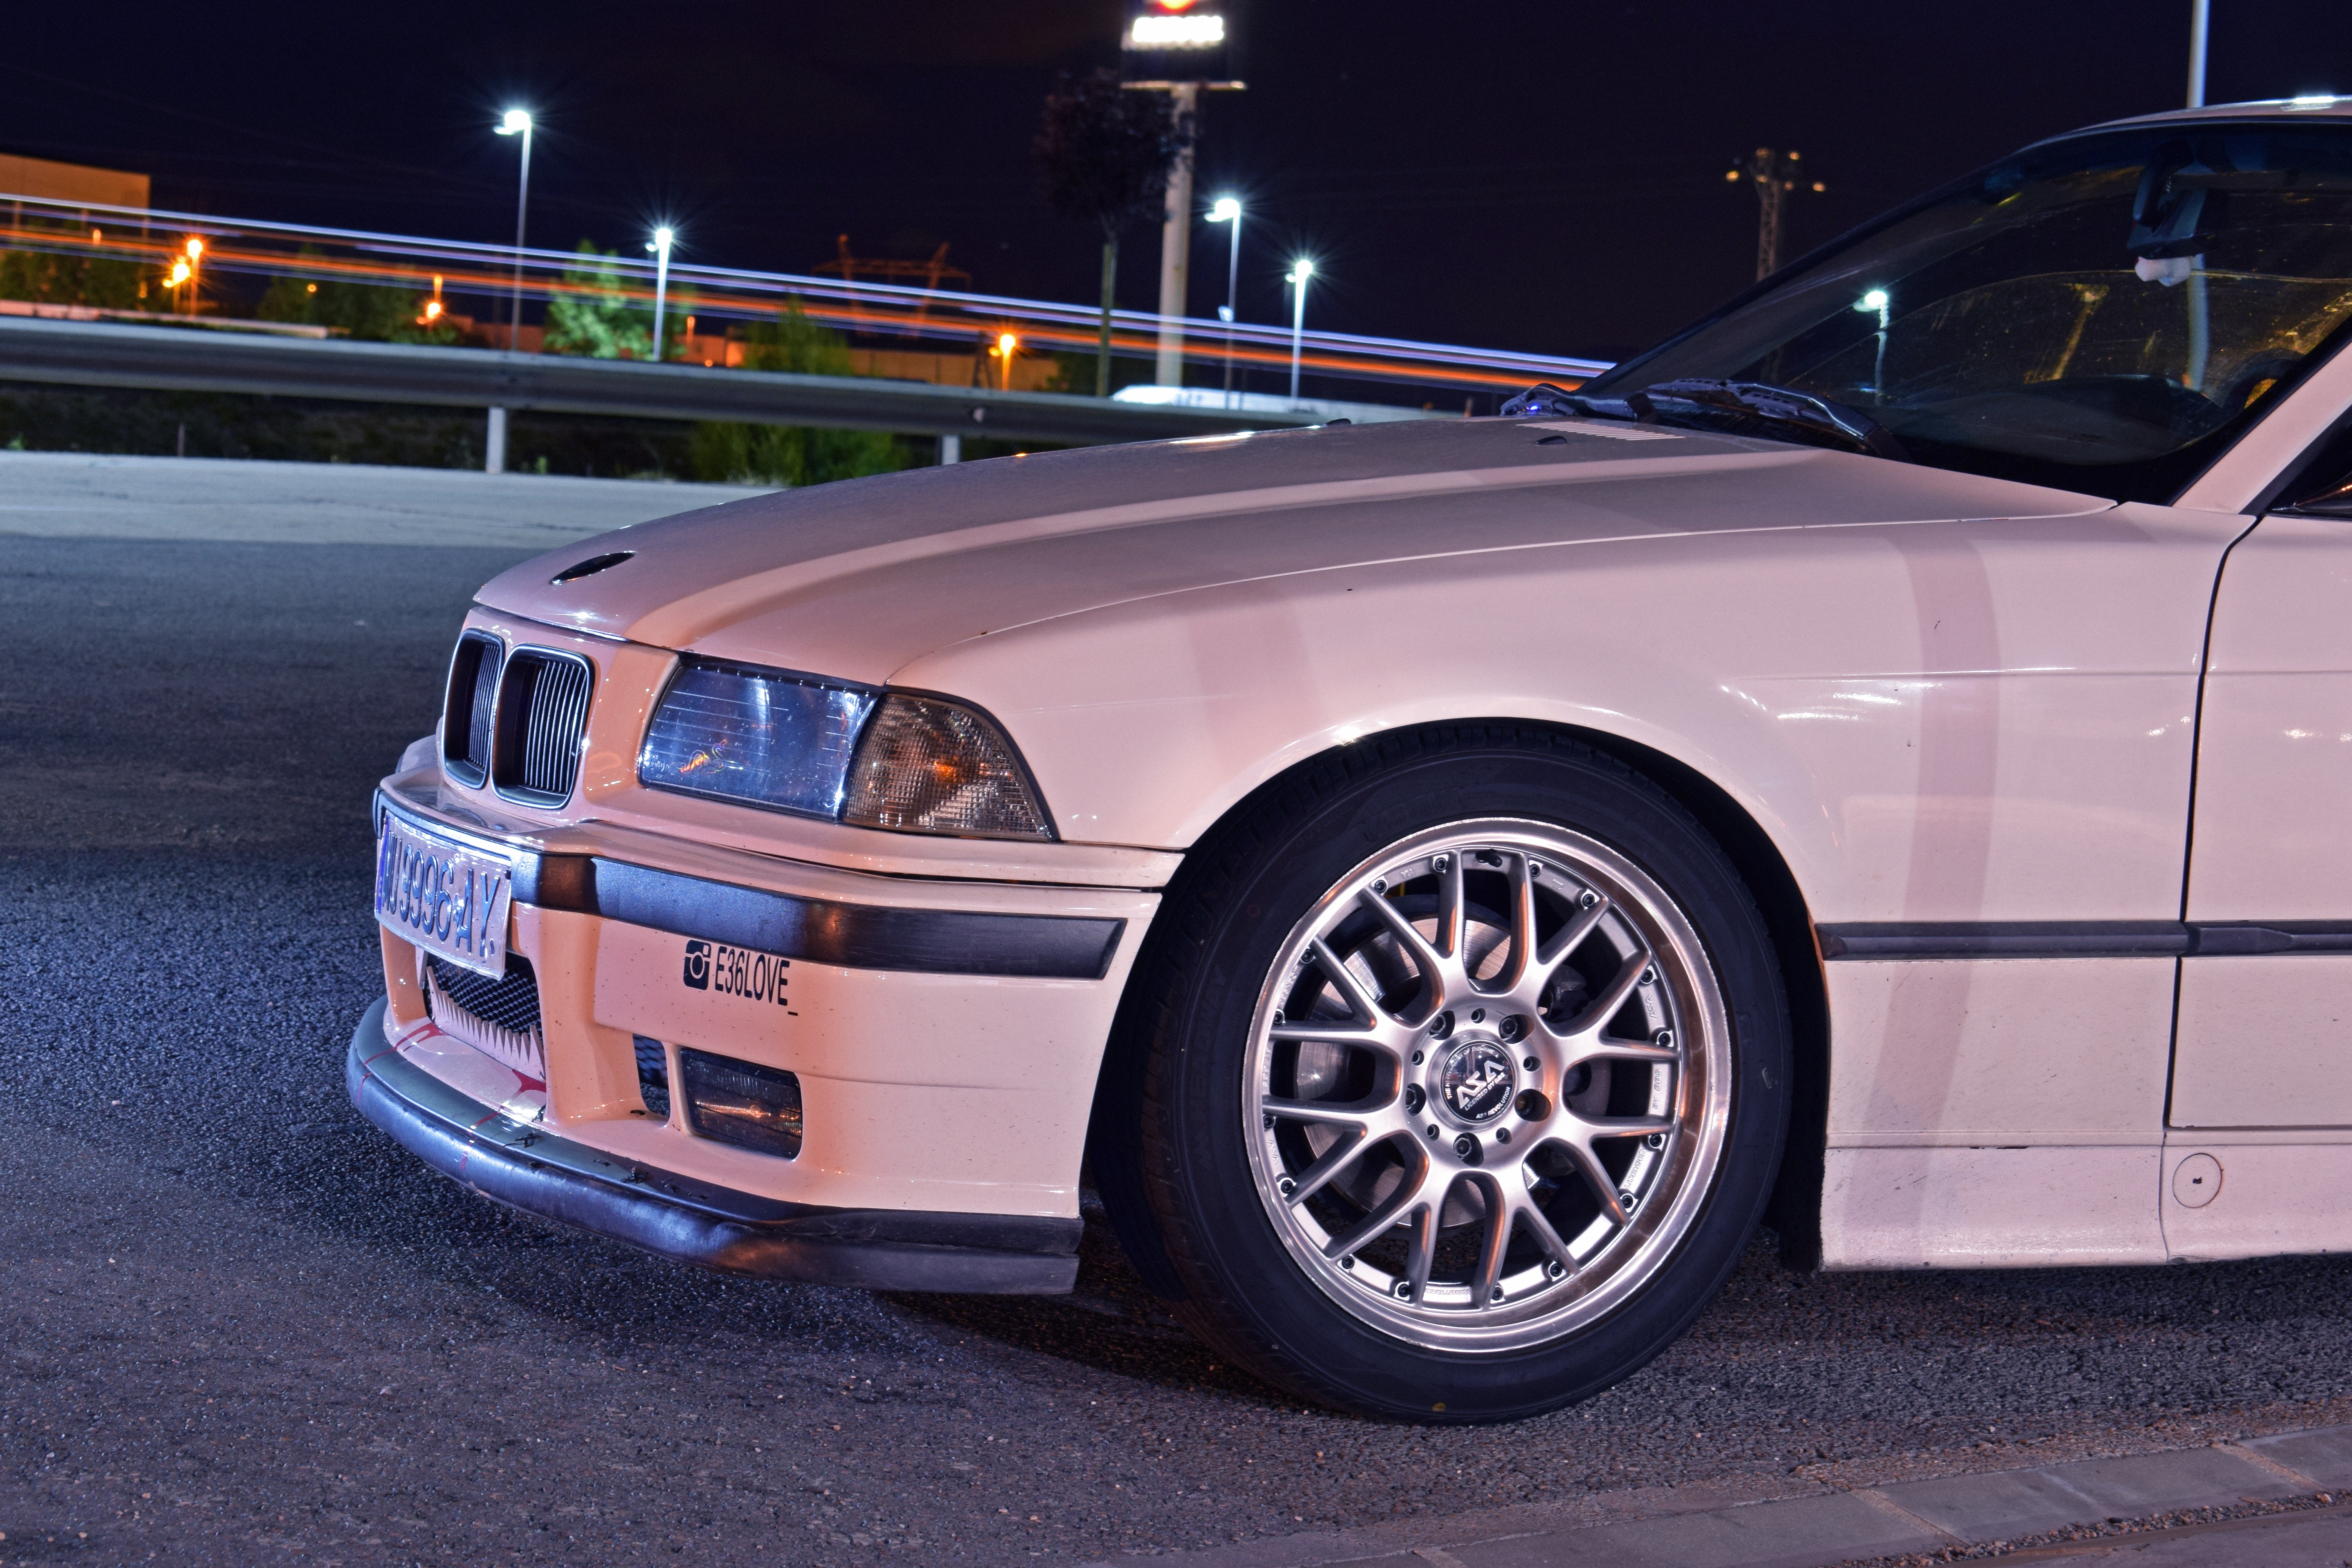
car, wheel, vehicle, sports car, bumper, rim, sedan, bmw, convertible, coupe, land vehicle, automobile make, automotive exterior, automotive design, luxury vehicle, performance car, bmw m3, sports sedan, bmw 3 series e36